Robin Hood

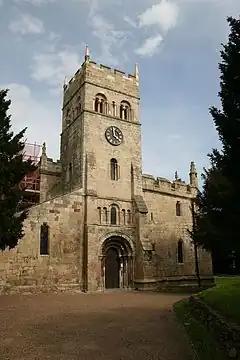
St Mary Magdalene's church, Campsall, South Yorkshire

The oldest references to Robin Hood are not historical records, or even ballads recounting his exploits, but hints and allusions found in various works. From 1261 onward, the names "Robinhood", "Robehod", or "Robbehod" occur in the rolls of several English Justices as nicknames or descriptions of malefactors. The majority of these references date from the late 13th century. Between 1261 and 1300, there are at least eight references to "Rabunhod" in various regions across England, from Berkshire in the south to York in the north.